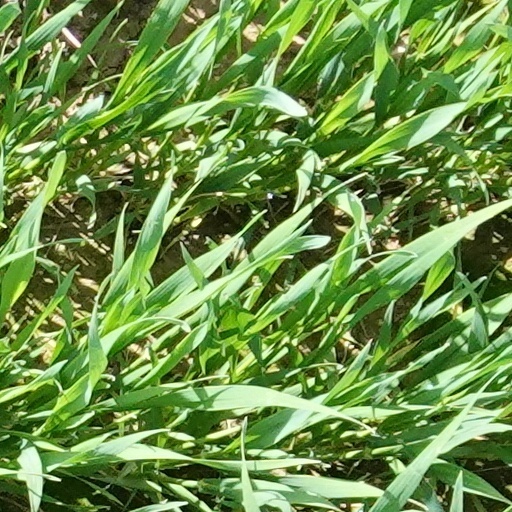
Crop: wheat